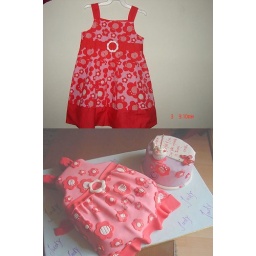
, i thought of making the dress the whole cake ,, but she insist doing it beside the other cake :(